Mountainboarding

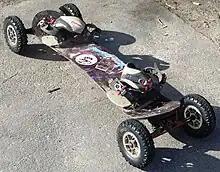
MBS Pro 100 Mountainboard with noSno soft bindings

Mountainboarding (MTB), also known as dirtboarding, off-road boarding, and All-Terrain Boarding (ATB), is a well-established, but little-known action sport derived from snowboarding. The sport was initially pioneered by James Stanley during a visit to the Matterhorn in the 1990s, where snow was not available. A mountainboard is made up of components including a deck, bindings (to secure the rider to the deck), four wheels with pneumatic tires, and two steering mechanisms known as trucks. Mountainboarders, also known as riders, ride specifically designed boardercross tracks, slopestyle parks, grass hills, woodlands, gravel tracks, streets, skateparks, ski resorts, BMX courses, and mountain bike trails. It is this ability to ride such a variety of terrain that makes mountainboarding unique from other board sports.